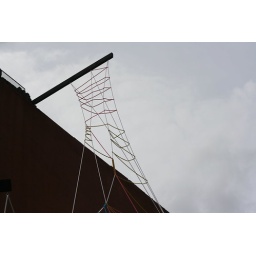
a weaving sculpture in red hook off van brunt